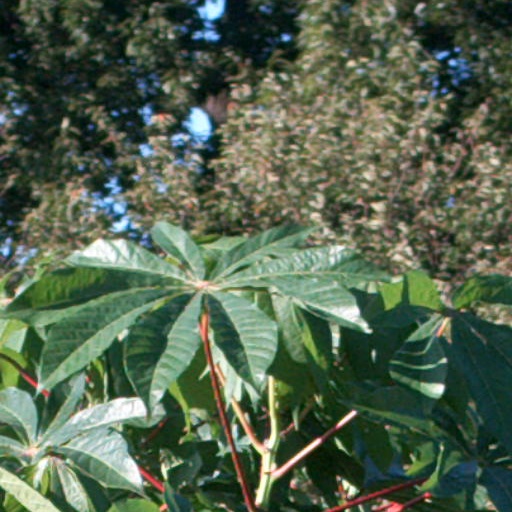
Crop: cassava